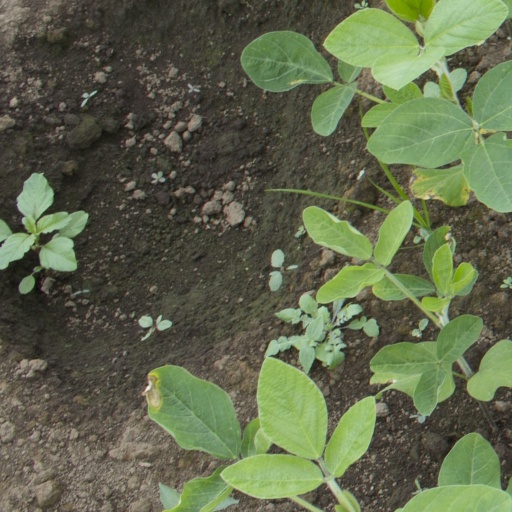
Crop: soybean